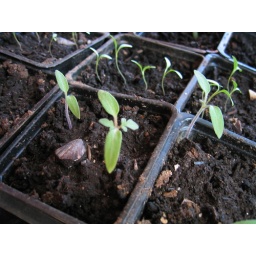
my parents will plant these around their kitchen window. behind the tomatoes: parsley.